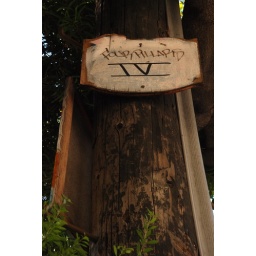
posted up on a telephone pole in front of my appt.